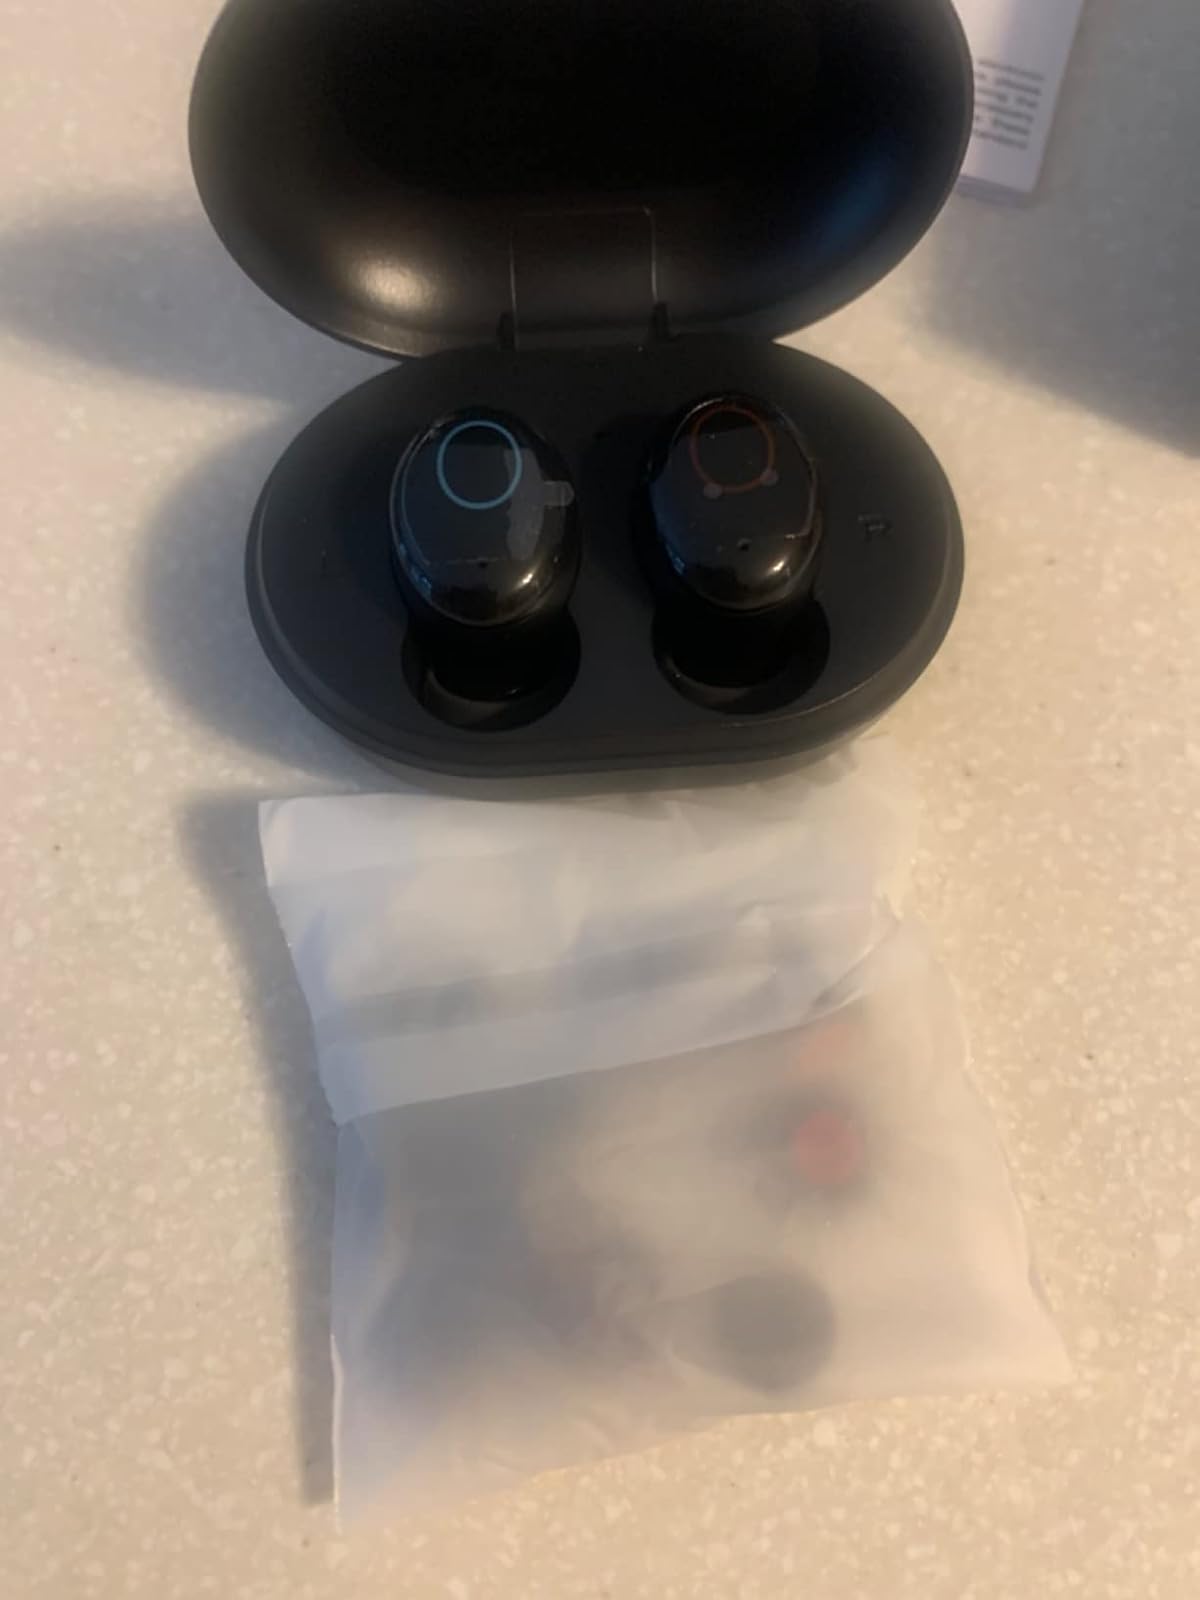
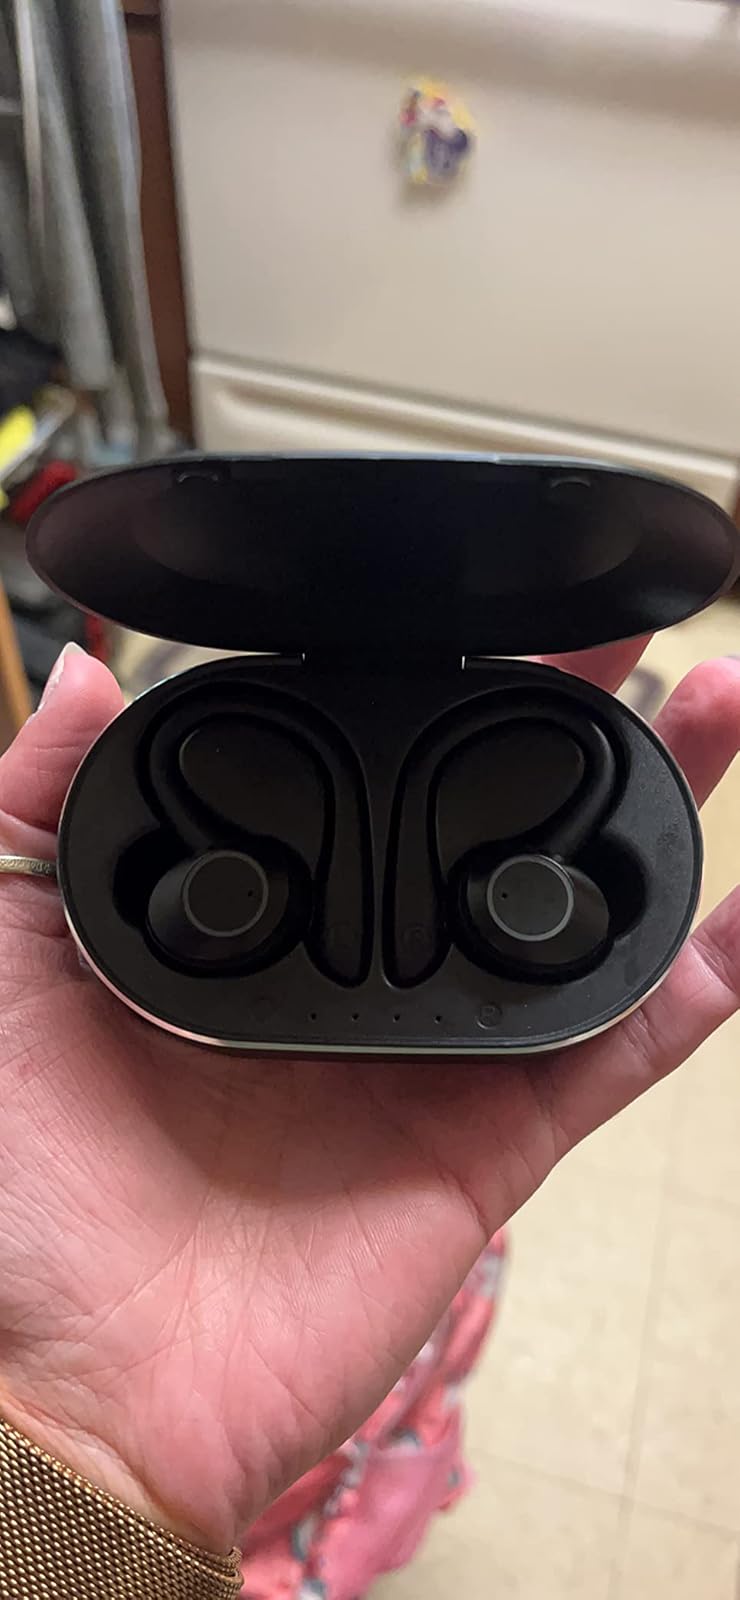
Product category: earbuds
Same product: no